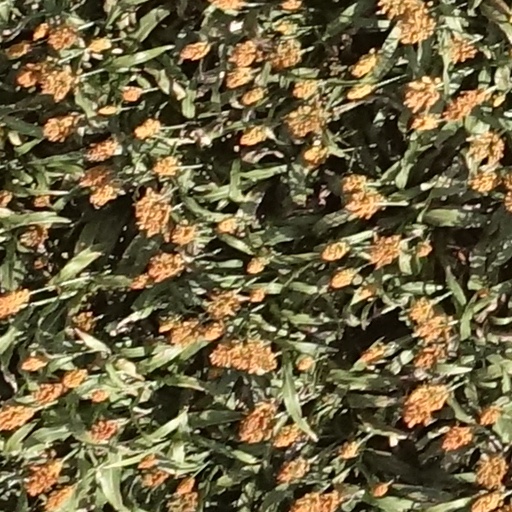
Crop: sorghum